Blakeman Bridge

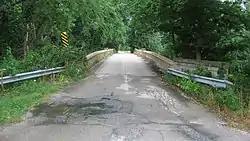

Blakeman Bridge is an arch bridge which crosses the Embarras River in Coles County, Illinois. The concrete bridge is supported by three arches and is long. The Mercantile Bridge Company built the bridge in 1907. The bridge spanned the river at the site of the first mill and settlement in Coles County. As Illinois Route 130 crosses the river only upstream, the bridge was used as a detour for that route when its bridge was replaced.